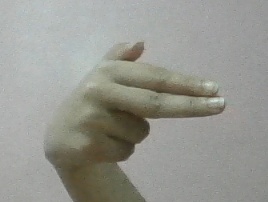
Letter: ghain